Pinoy Idol

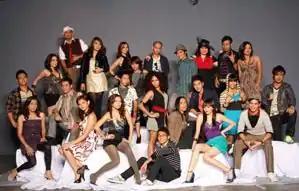
"Pinoy Idol"s 24 semi-finalists.

The 24 semi-finalists were announced on May 17, 2008. Some of their names were changed or shortened so it would be easier for viewers to remember. Their names and short biographies were also published the day after the announcement. The semifinals, or "workshop phase," began on May 23, 2008, with the Top 12 male contestants performing first and the Top 12 female contestants performing the next day. Eliminations were on a weekly basis beginning May 25, 2008, until the Top 12 was finalized.